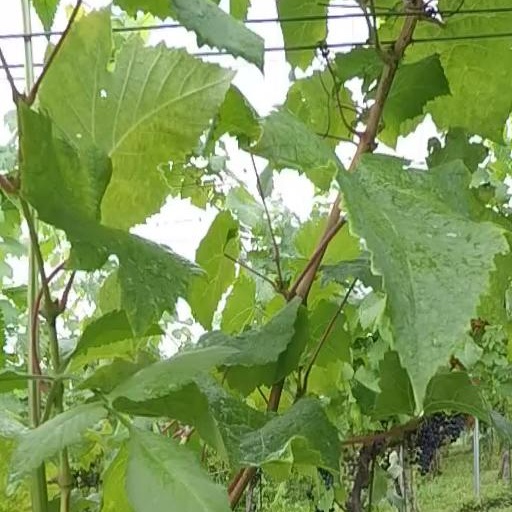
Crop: grape